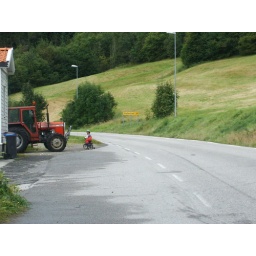
Out riding the bike by the road... Don't ever cross that white lane!!